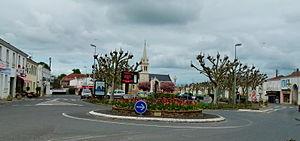
La place de la République, anciennement place de l'église, est située au cœur de la ville d'Aigrefeuille-d'Aunis.